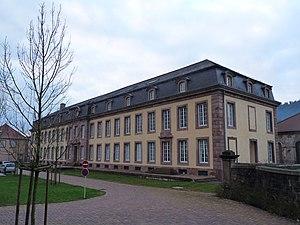
Senones (Vosges)
Les deux châteaux des princes de Salm-Salm sont situés sur la commune de Senones au nord-est du département des Vosges en région Lorraine.
la liste des châteaux des Vosges recense de manière non exhaustive les châteaux, maisons fortes, mottes castales, situés dans le département français des Vosges. Il est fait état des inscriptions et classements au titre des monuments historiques.
Cet article recense les monuments historiques du département des Vosges, en France.